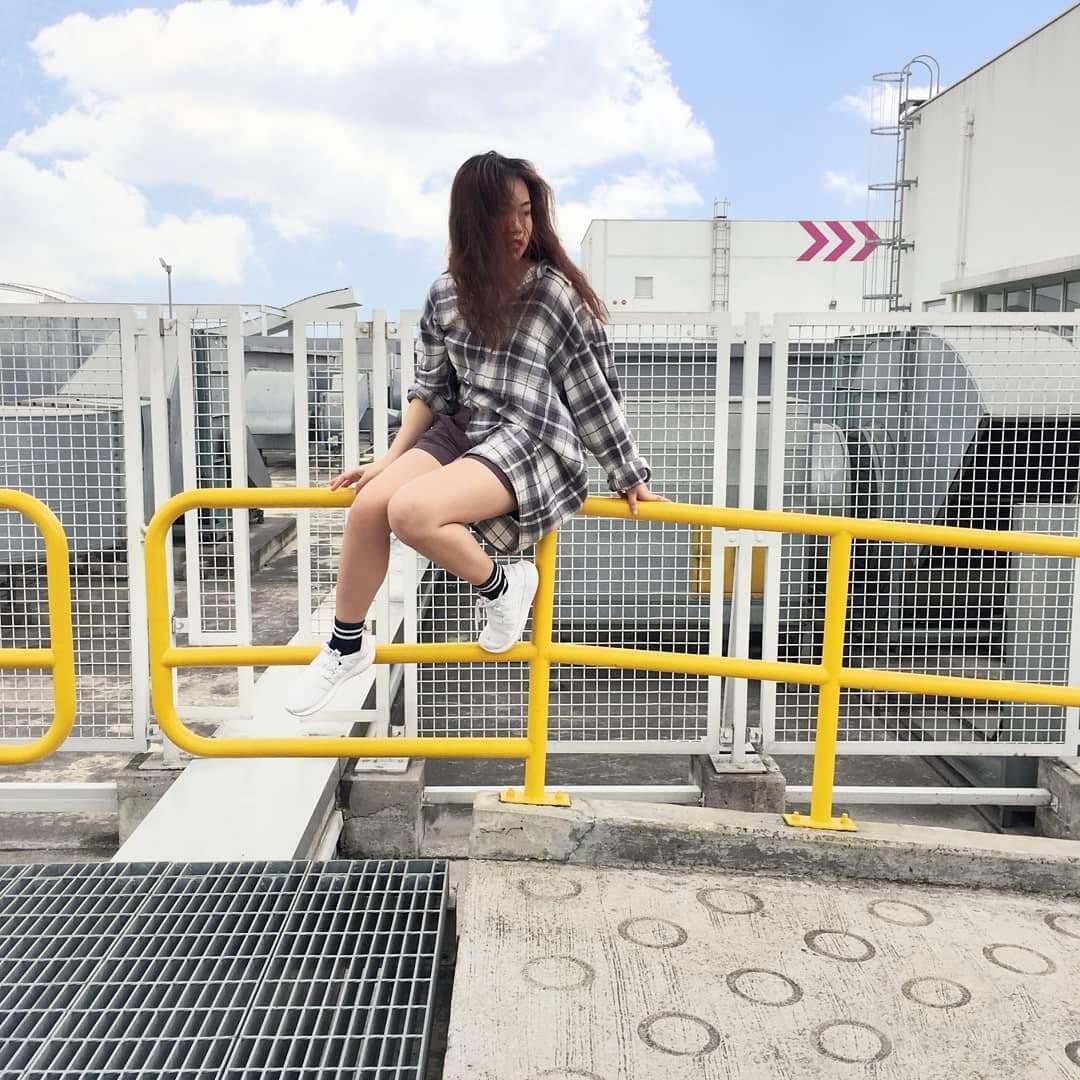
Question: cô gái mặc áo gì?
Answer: áo sơ mi